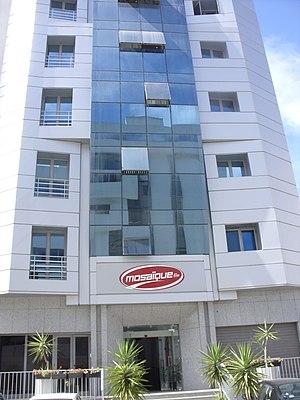
Mosaïque FM est la première station de radio privée de Tunisie.